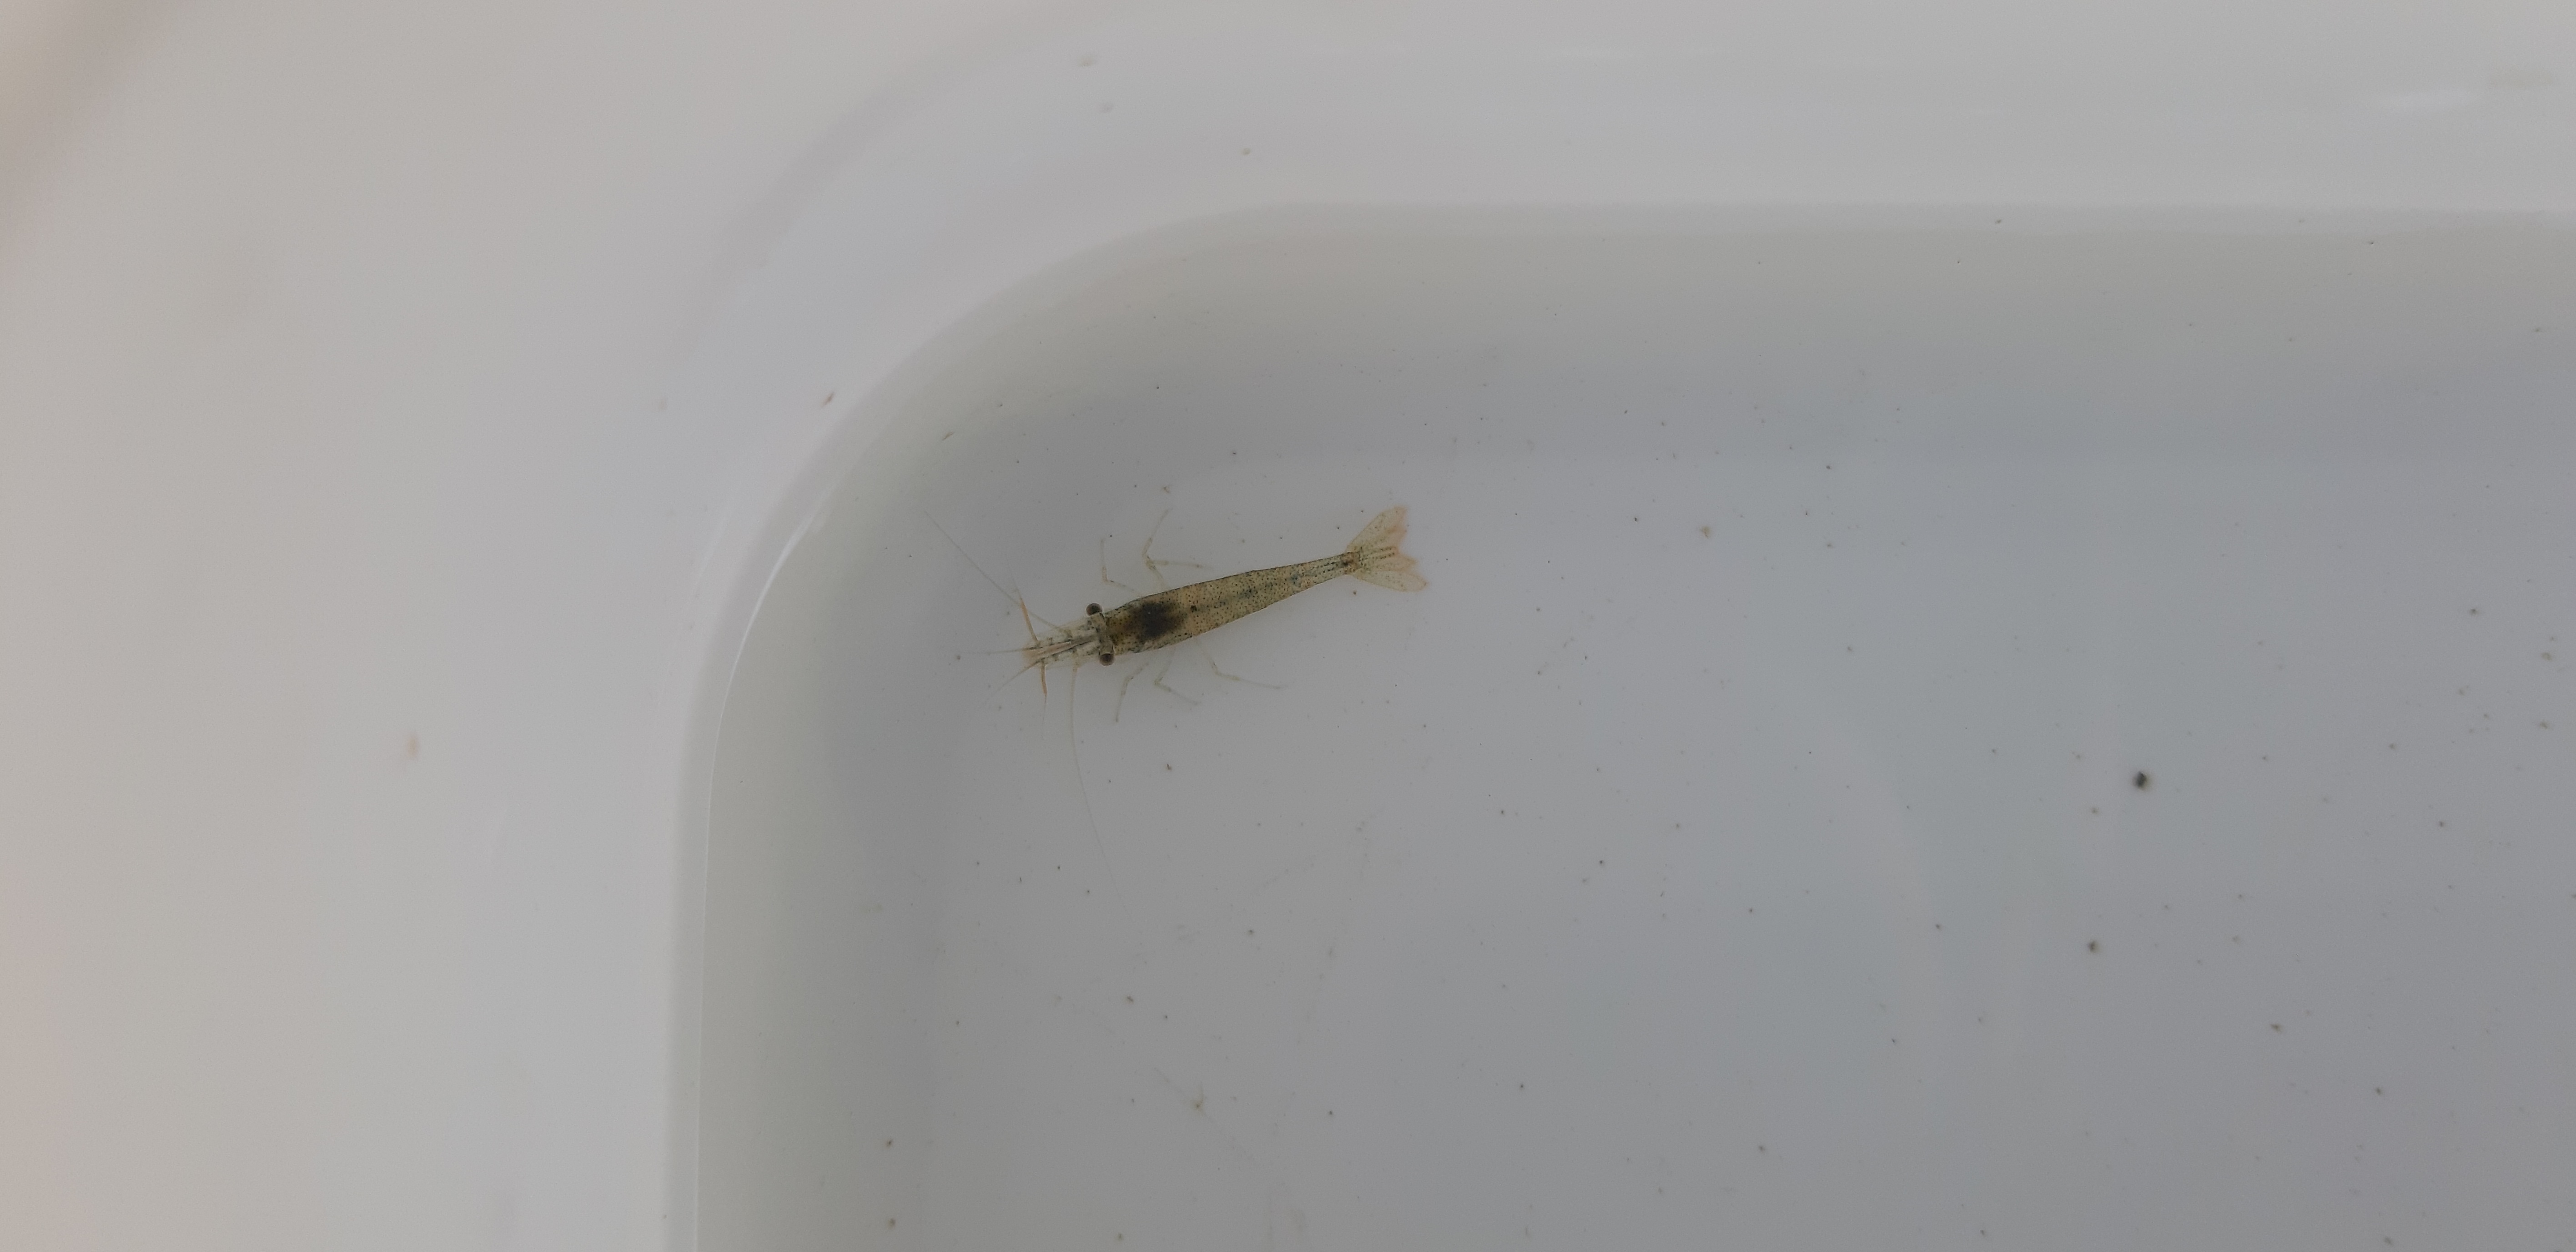
Macroinvertebrate group: crabs_and_shrimps